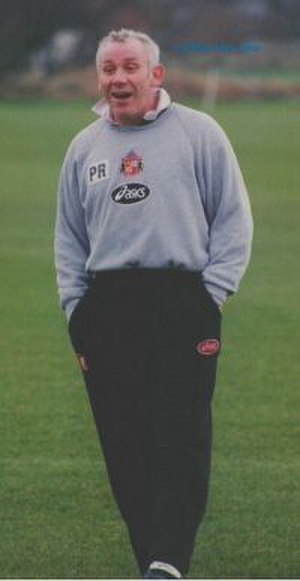
Peter Reid
Peter Reid er en tidligere engelsk fodboldspiller og nuværende træner, der spillede som midtbanespiller, og som er manager for Plymouth Argyle.